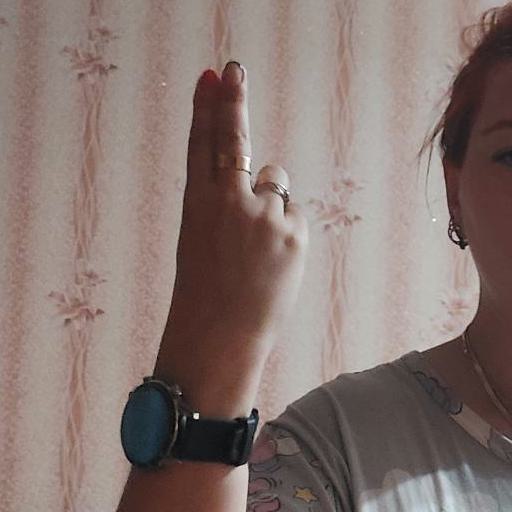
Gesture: two_up_inverted